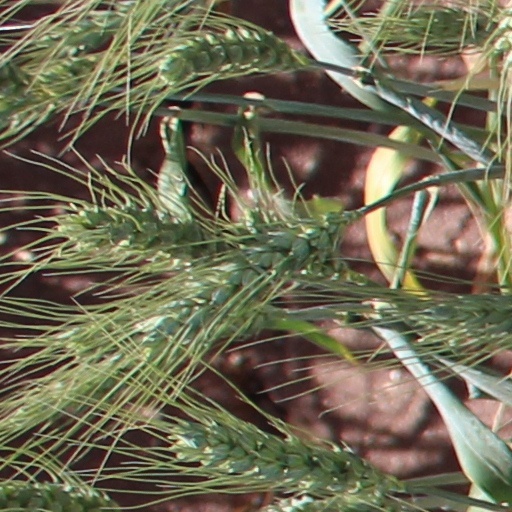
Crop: wheat